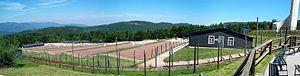
Le camp de concentration de Natzweiler-Struthof est un camp de concentration nazi sur le territoire de l'Alsace annexée à l'Allemagne et redevenue française après la guerre. Il y a une annexe du camp en France, à Thil. Le camp de concentration est édifié une fois que la Moselle et l'Alsace sont annexées par le Troisième Reich. Il est installé par l'ingénieur allemand Blumberg au Struthof, un lieu-dit sur les hauteurs de la commune de Natzwiller, durant la Seconde Guerre mondiale. Son nom allemand est KL Natzweiler-Struthof et il se nomme à nouveau ainsi depuis 2014. Les initiales KL signifient Konzentrationslager.